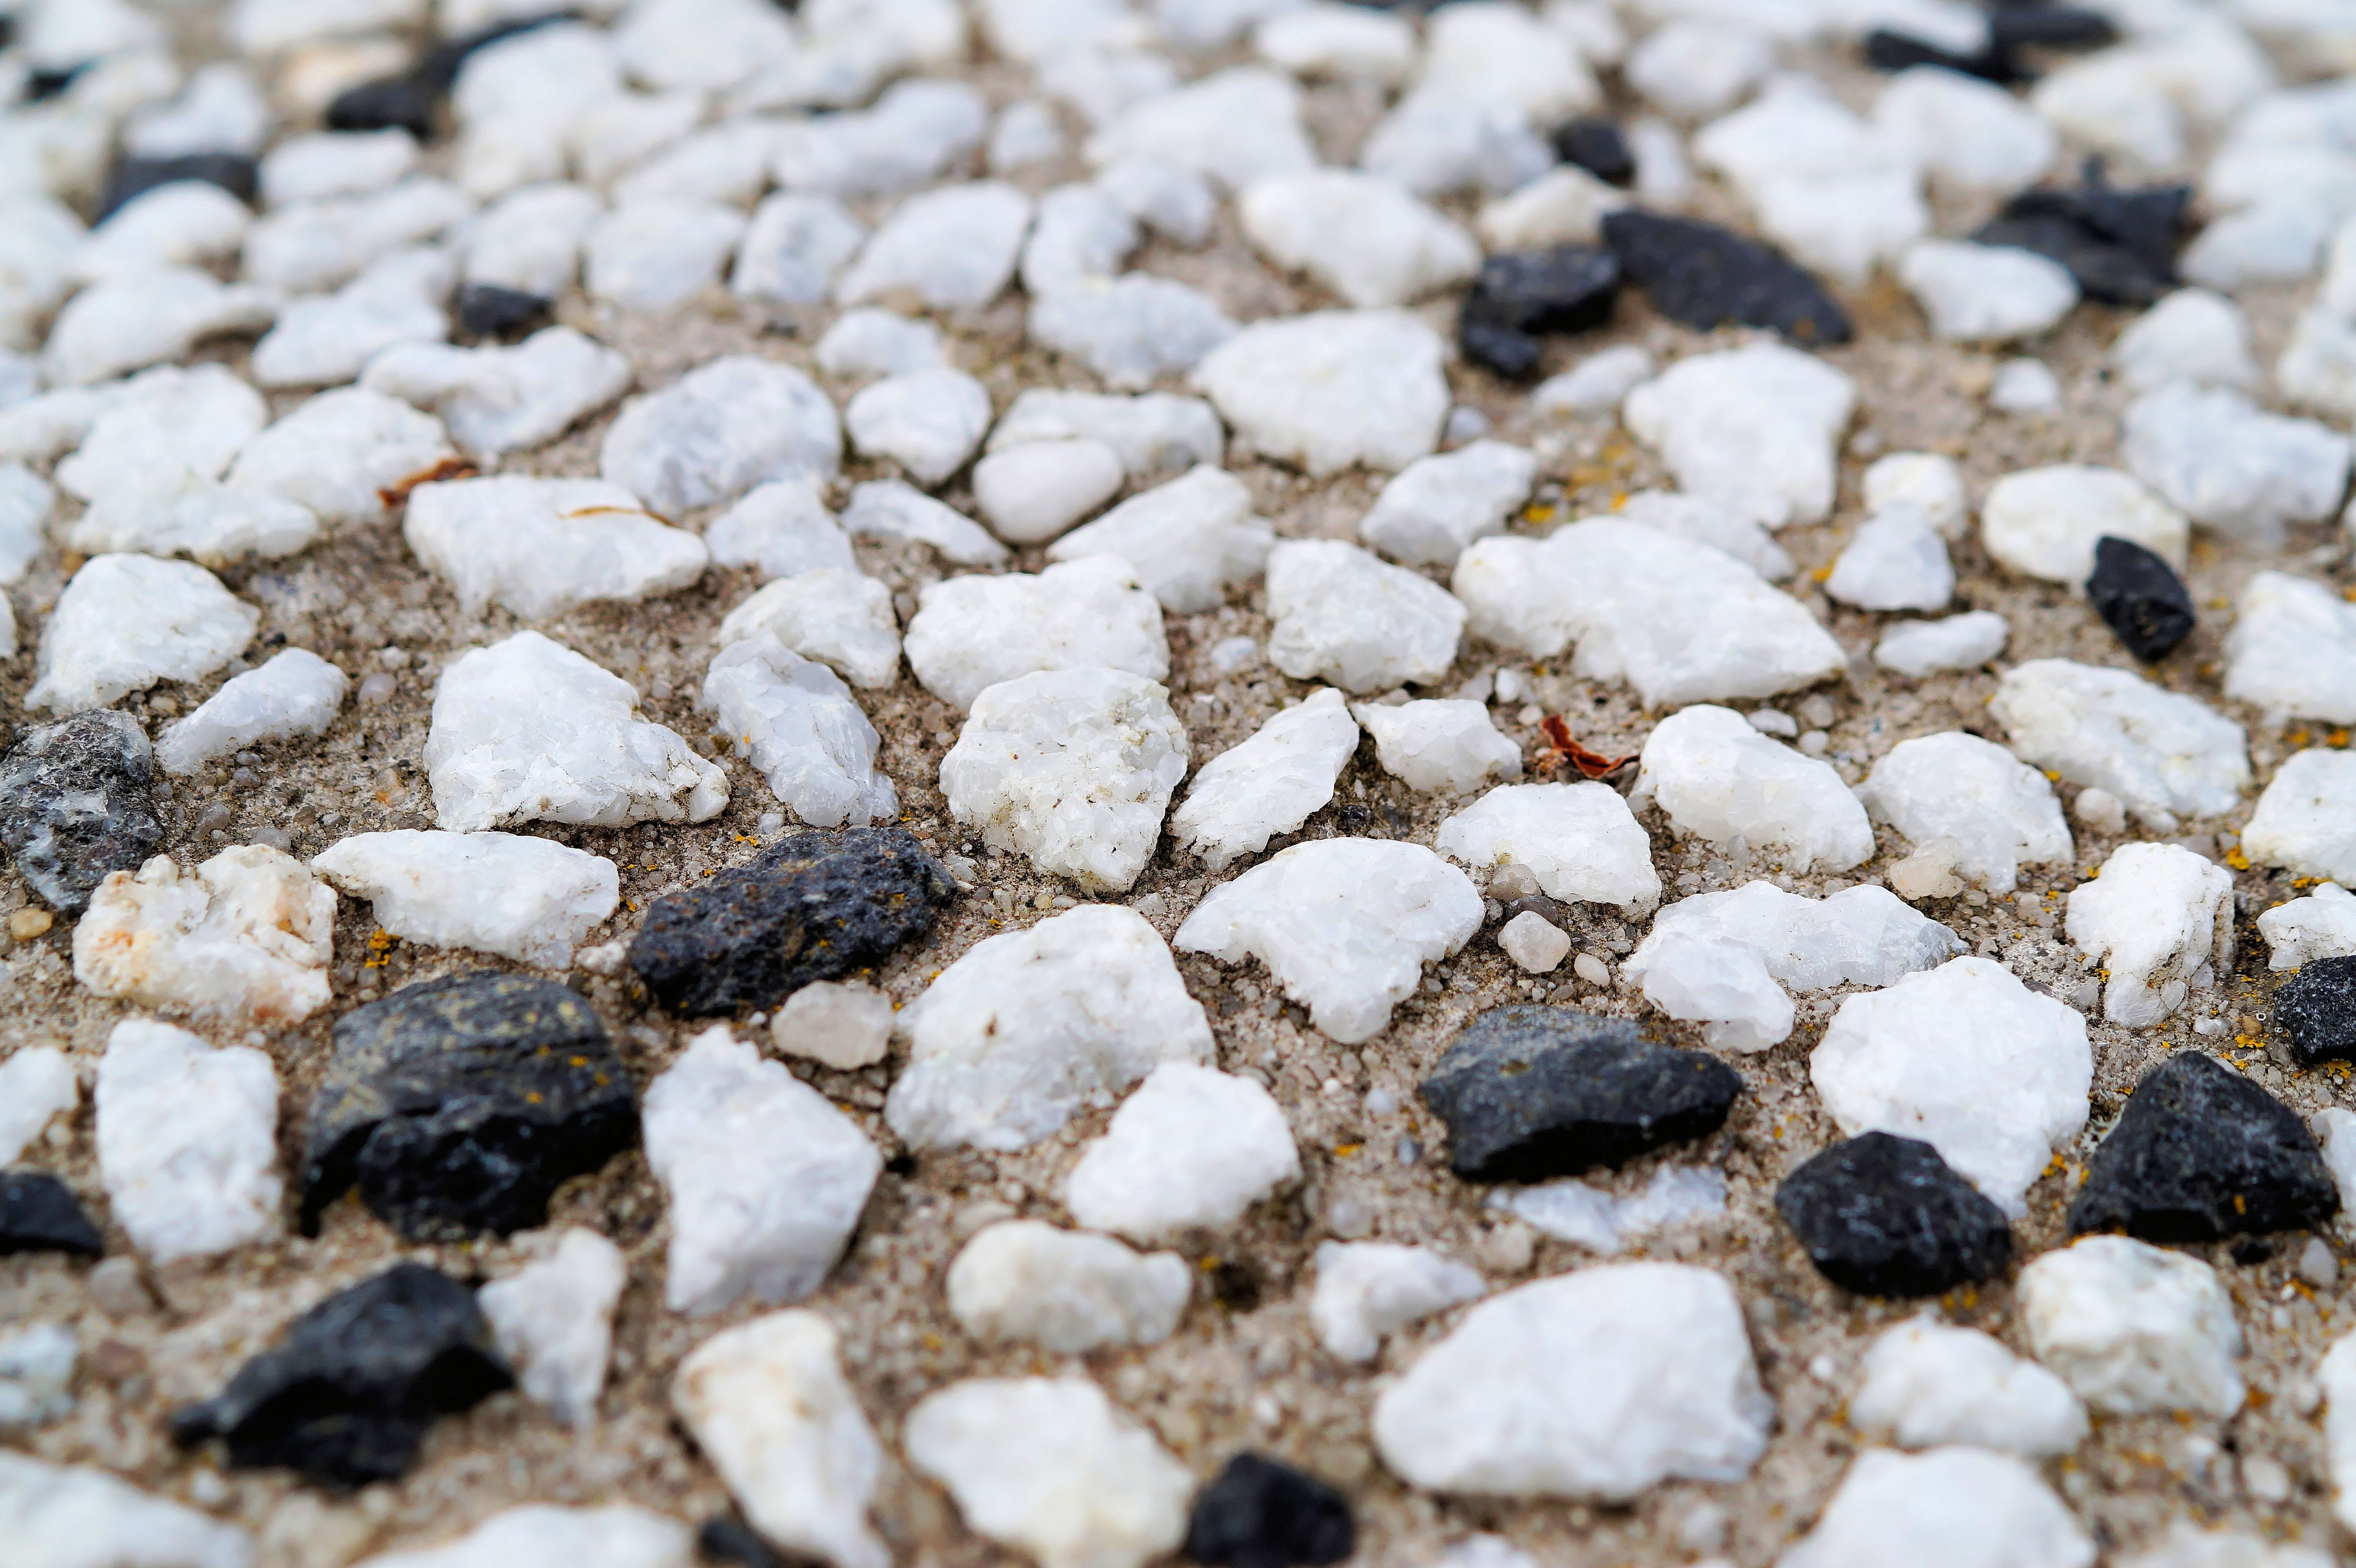
sand, rock, white, ground, food, pebble, soil, black, material, close up, stones, rubble, gravel, pebbles, about, stone formation, flooring, plump